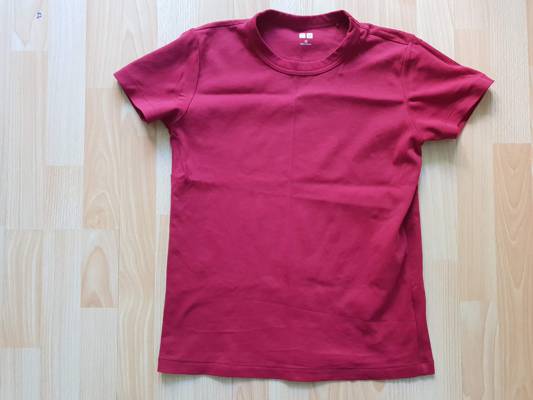
Waste category: clothes